List of compositions by Orlando Gibbons

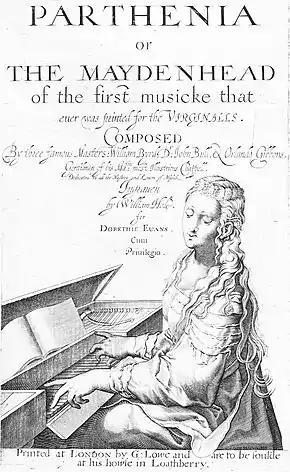
Parthenia, the first collection of published English Keyboard music, of which Gibbons contributed 6 works

The compositions of Orlando Gibbons (1583–1625) include works in virtually every genre of the Elizabethan and Jacobean eras. Due to his sudden and early death, Gibbons' output was not as large as that of his older contemporary William Byrd, but he still managed to produce various secular and sacred polyphonic vocal works, including consort songs, services, more than 40 full anthems and verse anthems, a set of 20 madrigals as well as at least 20 keyboard works and various instrumental ensemble pieces including nearly 30 fantasies for viols. He is well known for the 5-part verse anthem "This is the Record of John", the 8-part full anthem "O Clap Your Hands Together", 2 settings of Evensong and what is often thought to be the best known English madrigal: "The Silver Swan".